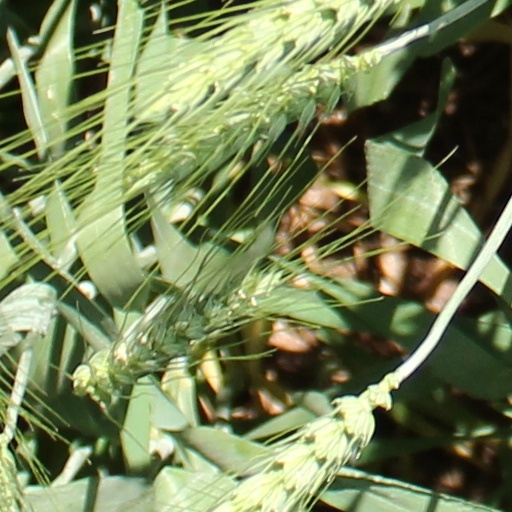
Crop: wheat